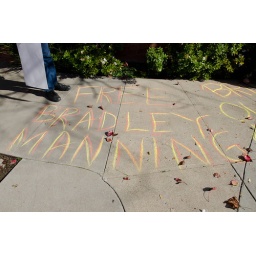
Free Bradley Manning chalked on sidewalk by Code Pink outside Nancy Pelosi's house